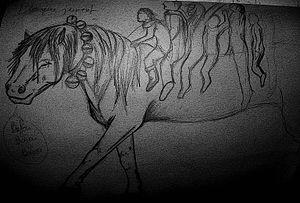
La blanque jument du folklore de l'Artois, dans le Pas-de-Calais, photographie d'un dessin au crayon.
Les chevaux légendaires du Pas-de-Calais sont des animaux fabuleux et diaboliques de couleur blanche, mentionnés dans le folklore de l'Artois, du Ternois et du Boulonnais sous divers noms. La blanque jument apparaissait, dit-on, à la tombée du jour ou au milieu de la nuit pour tromper les enfants et les hommes. Elle tentait ces derniers pour la monter, et son dos pouvait s'allonger pour accueillir, en général, jusqu'à sept cavaliers. Dès qu'ils étaient bien installés sur son dos, elle les entraînait dans des pièges ou les jetait à l'eau. Cet animal est mentionné sous le même nom à Samer.